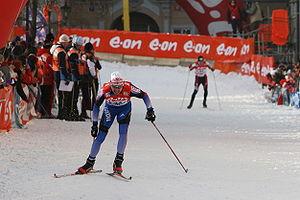
Nikolaï Vladimirovitch Pankratov, né le 23 décembre 1982 à Sverdlovsk, aujourd'hui Iekaterinbourg, est un fondeur russe. Il débute en Coupe du monde en 2003 et remporte son premier podium en épreuve individuelle le 13 décembre 2003 à Davos. Il gagne en 2008 à Canmore sa seule victoire au niveau mondial lors d'un 30 km poursuite.